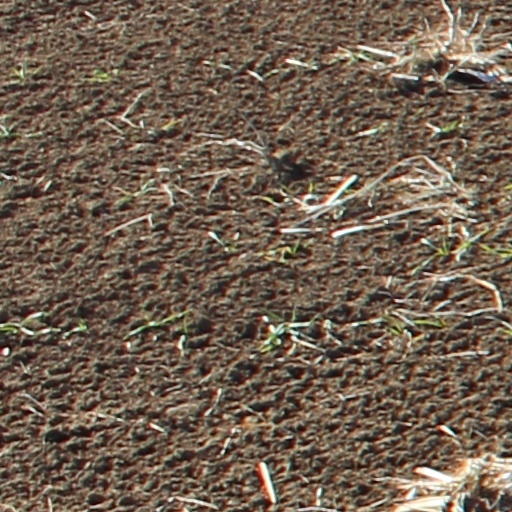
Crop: wheat